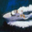
Label: ship